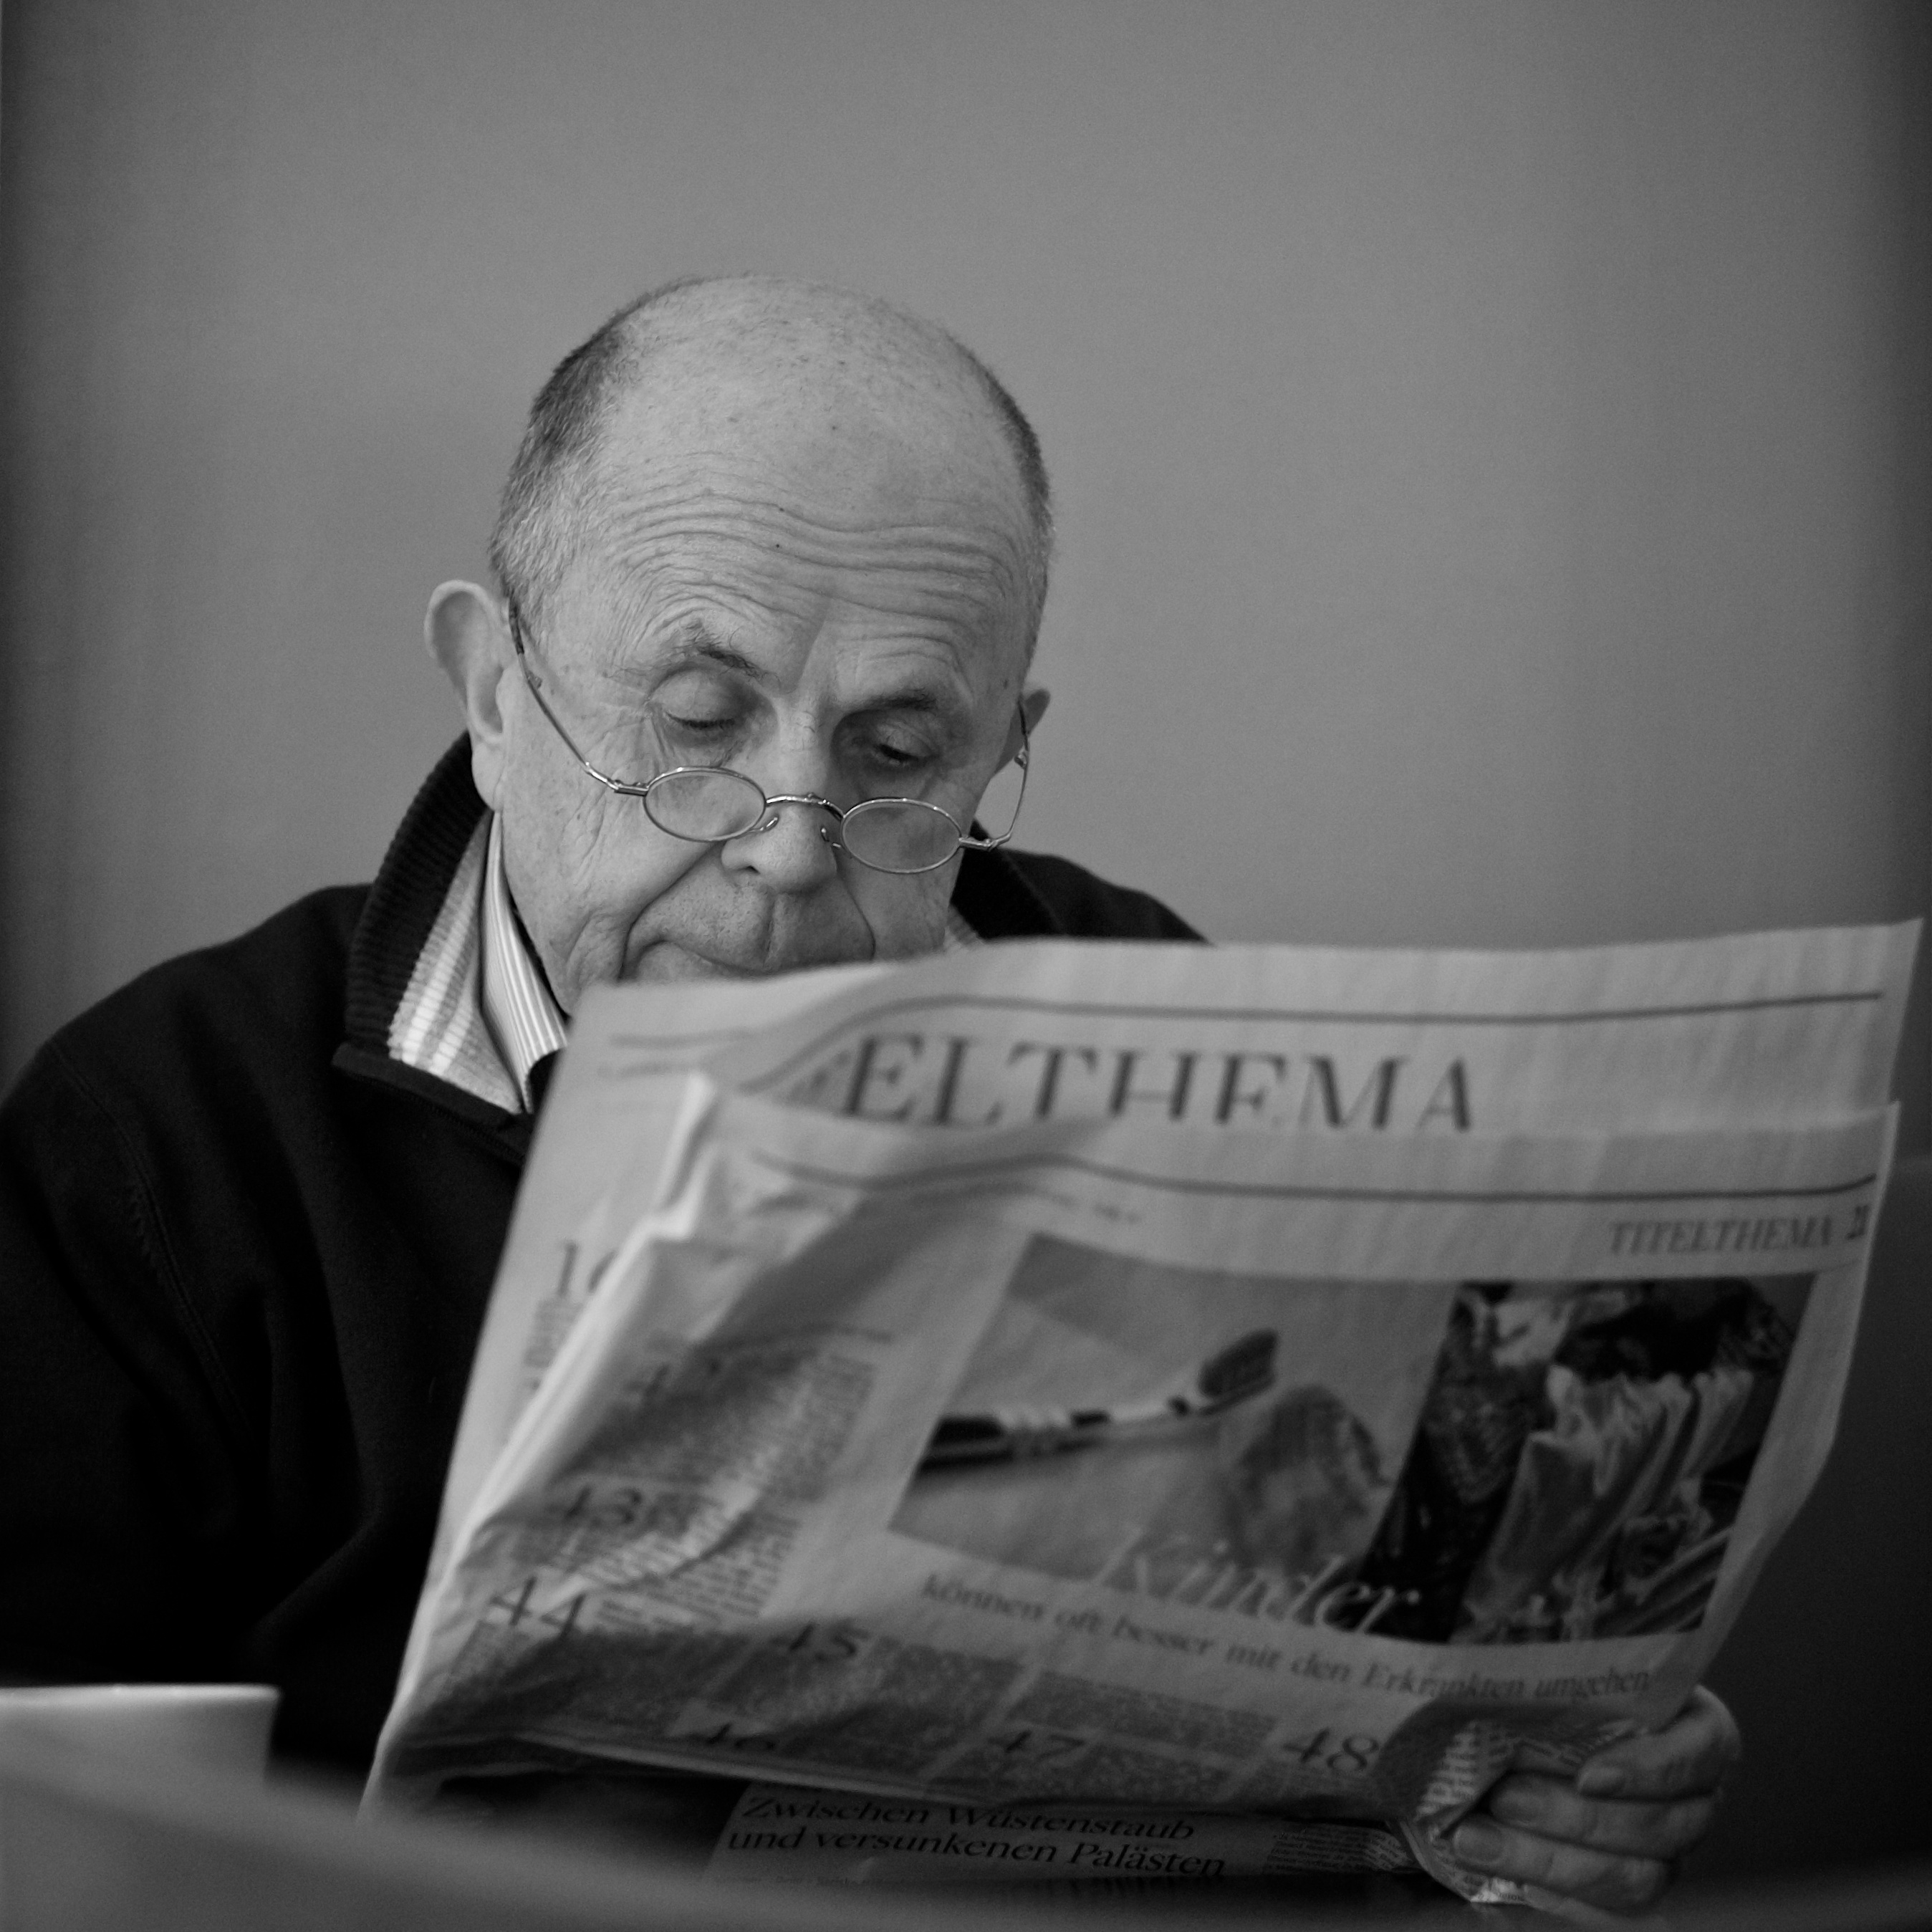
man, person, black and white, white, street, photography, ebook, portrait, training, black, monochrome, streetphotography, flickr, thomas, video, glasses, head, olympus, photograph, omd, fuji, leica, monochrom, leuthard, hcb, thomasleuthard, monochrome photography